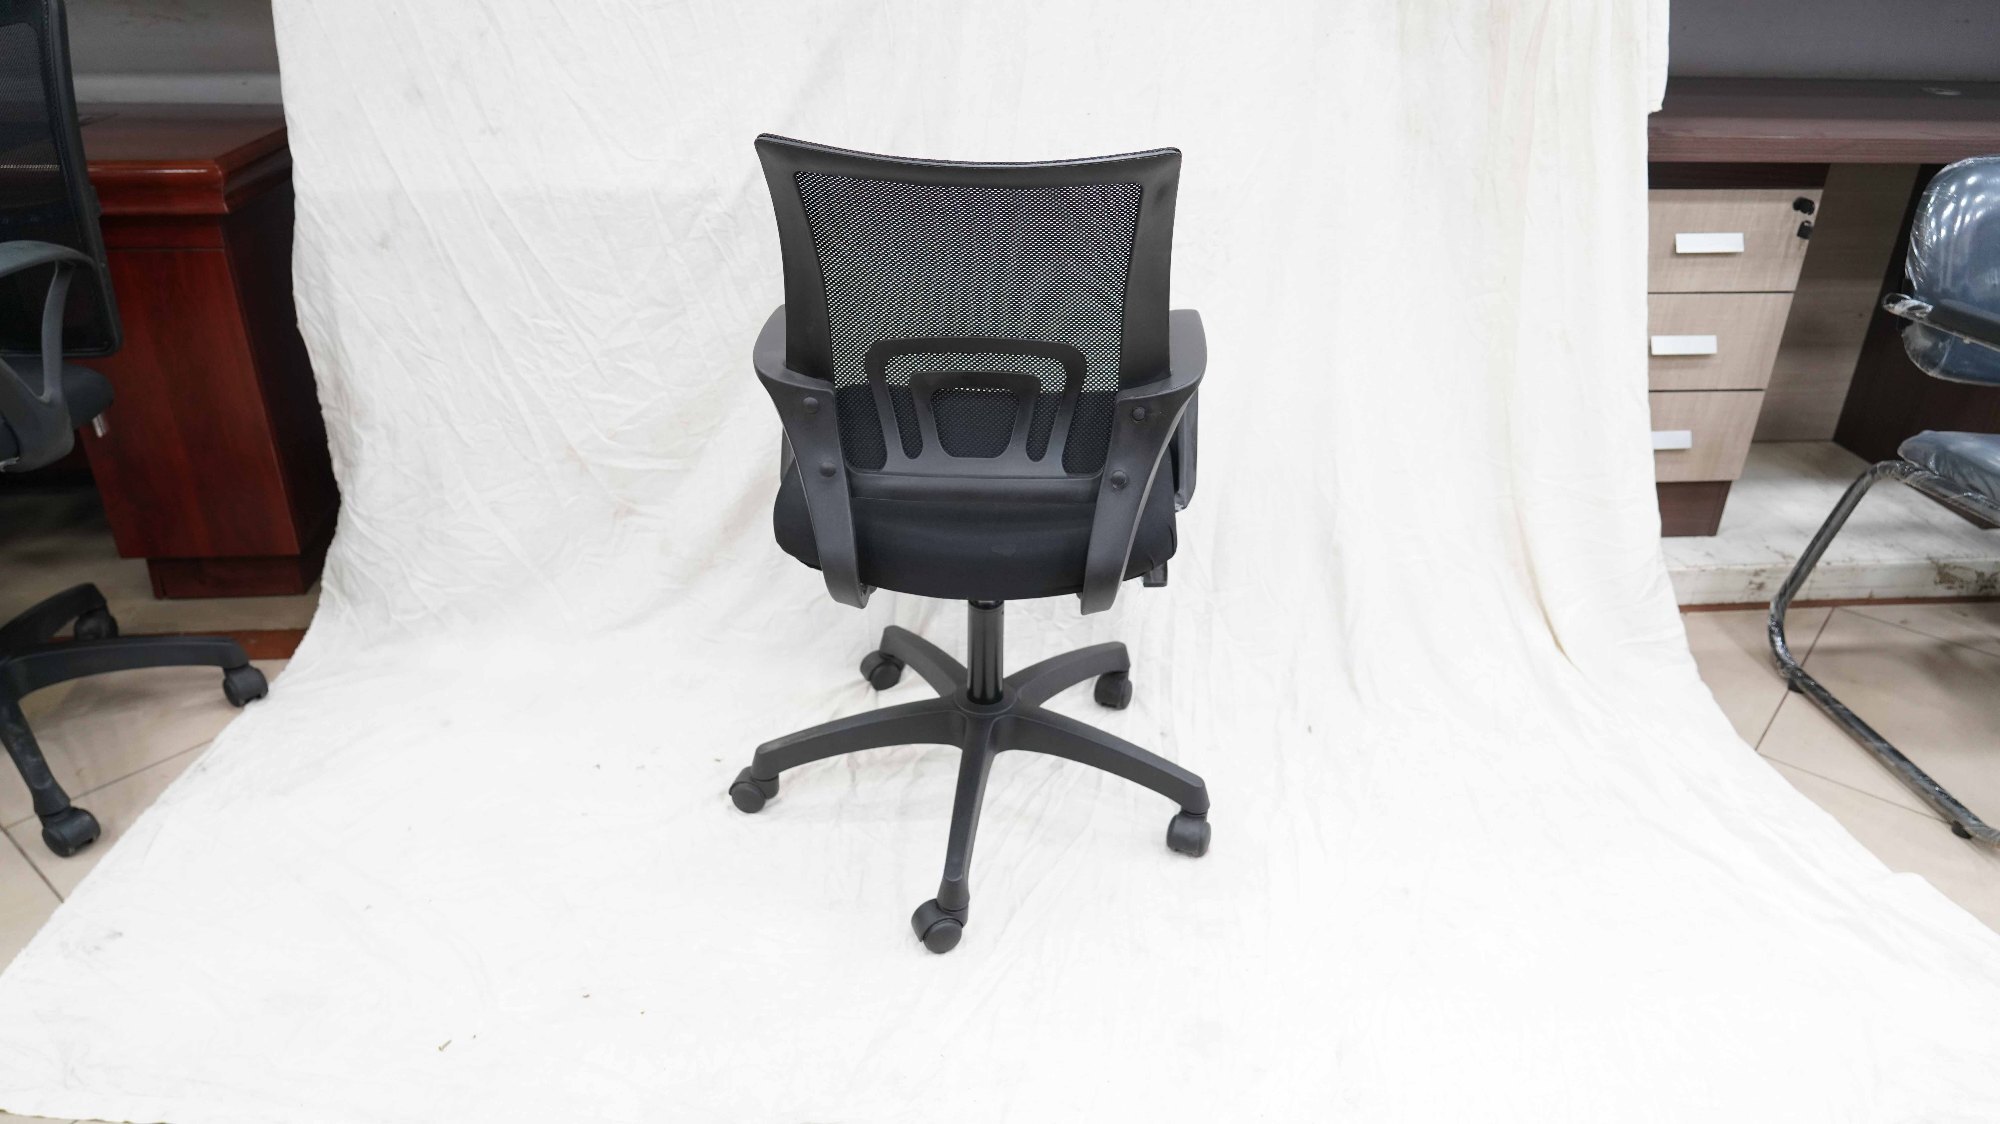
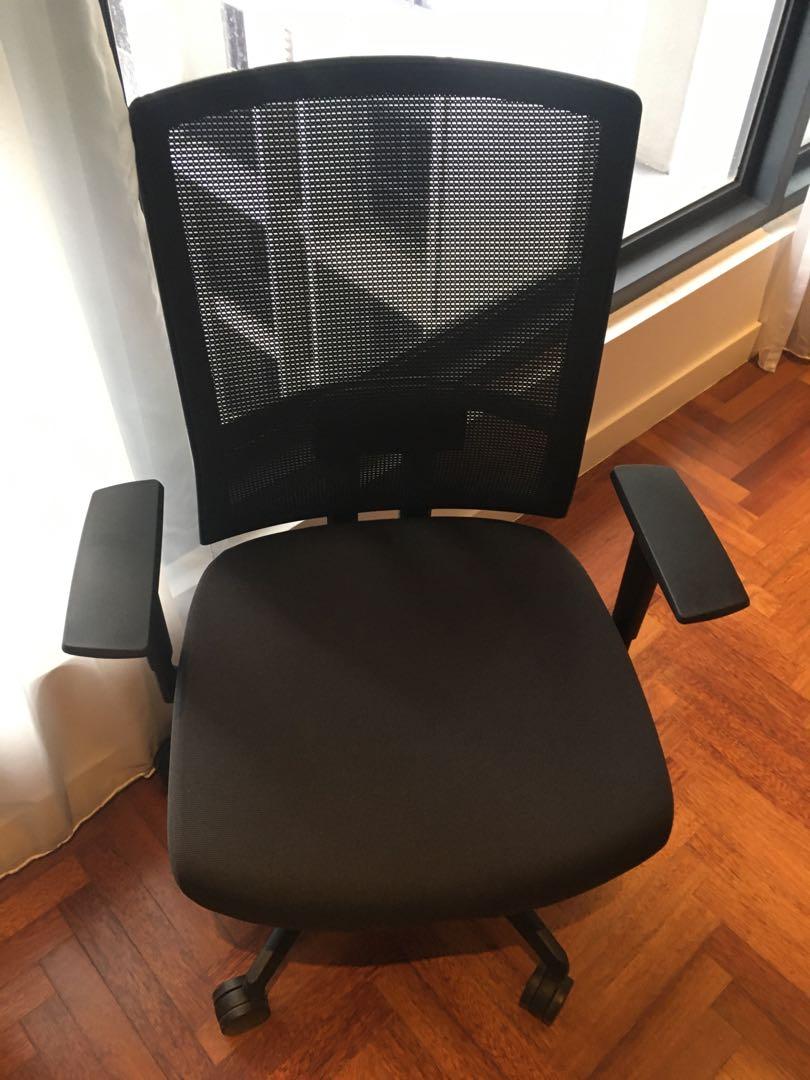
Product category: items_chair
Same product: no